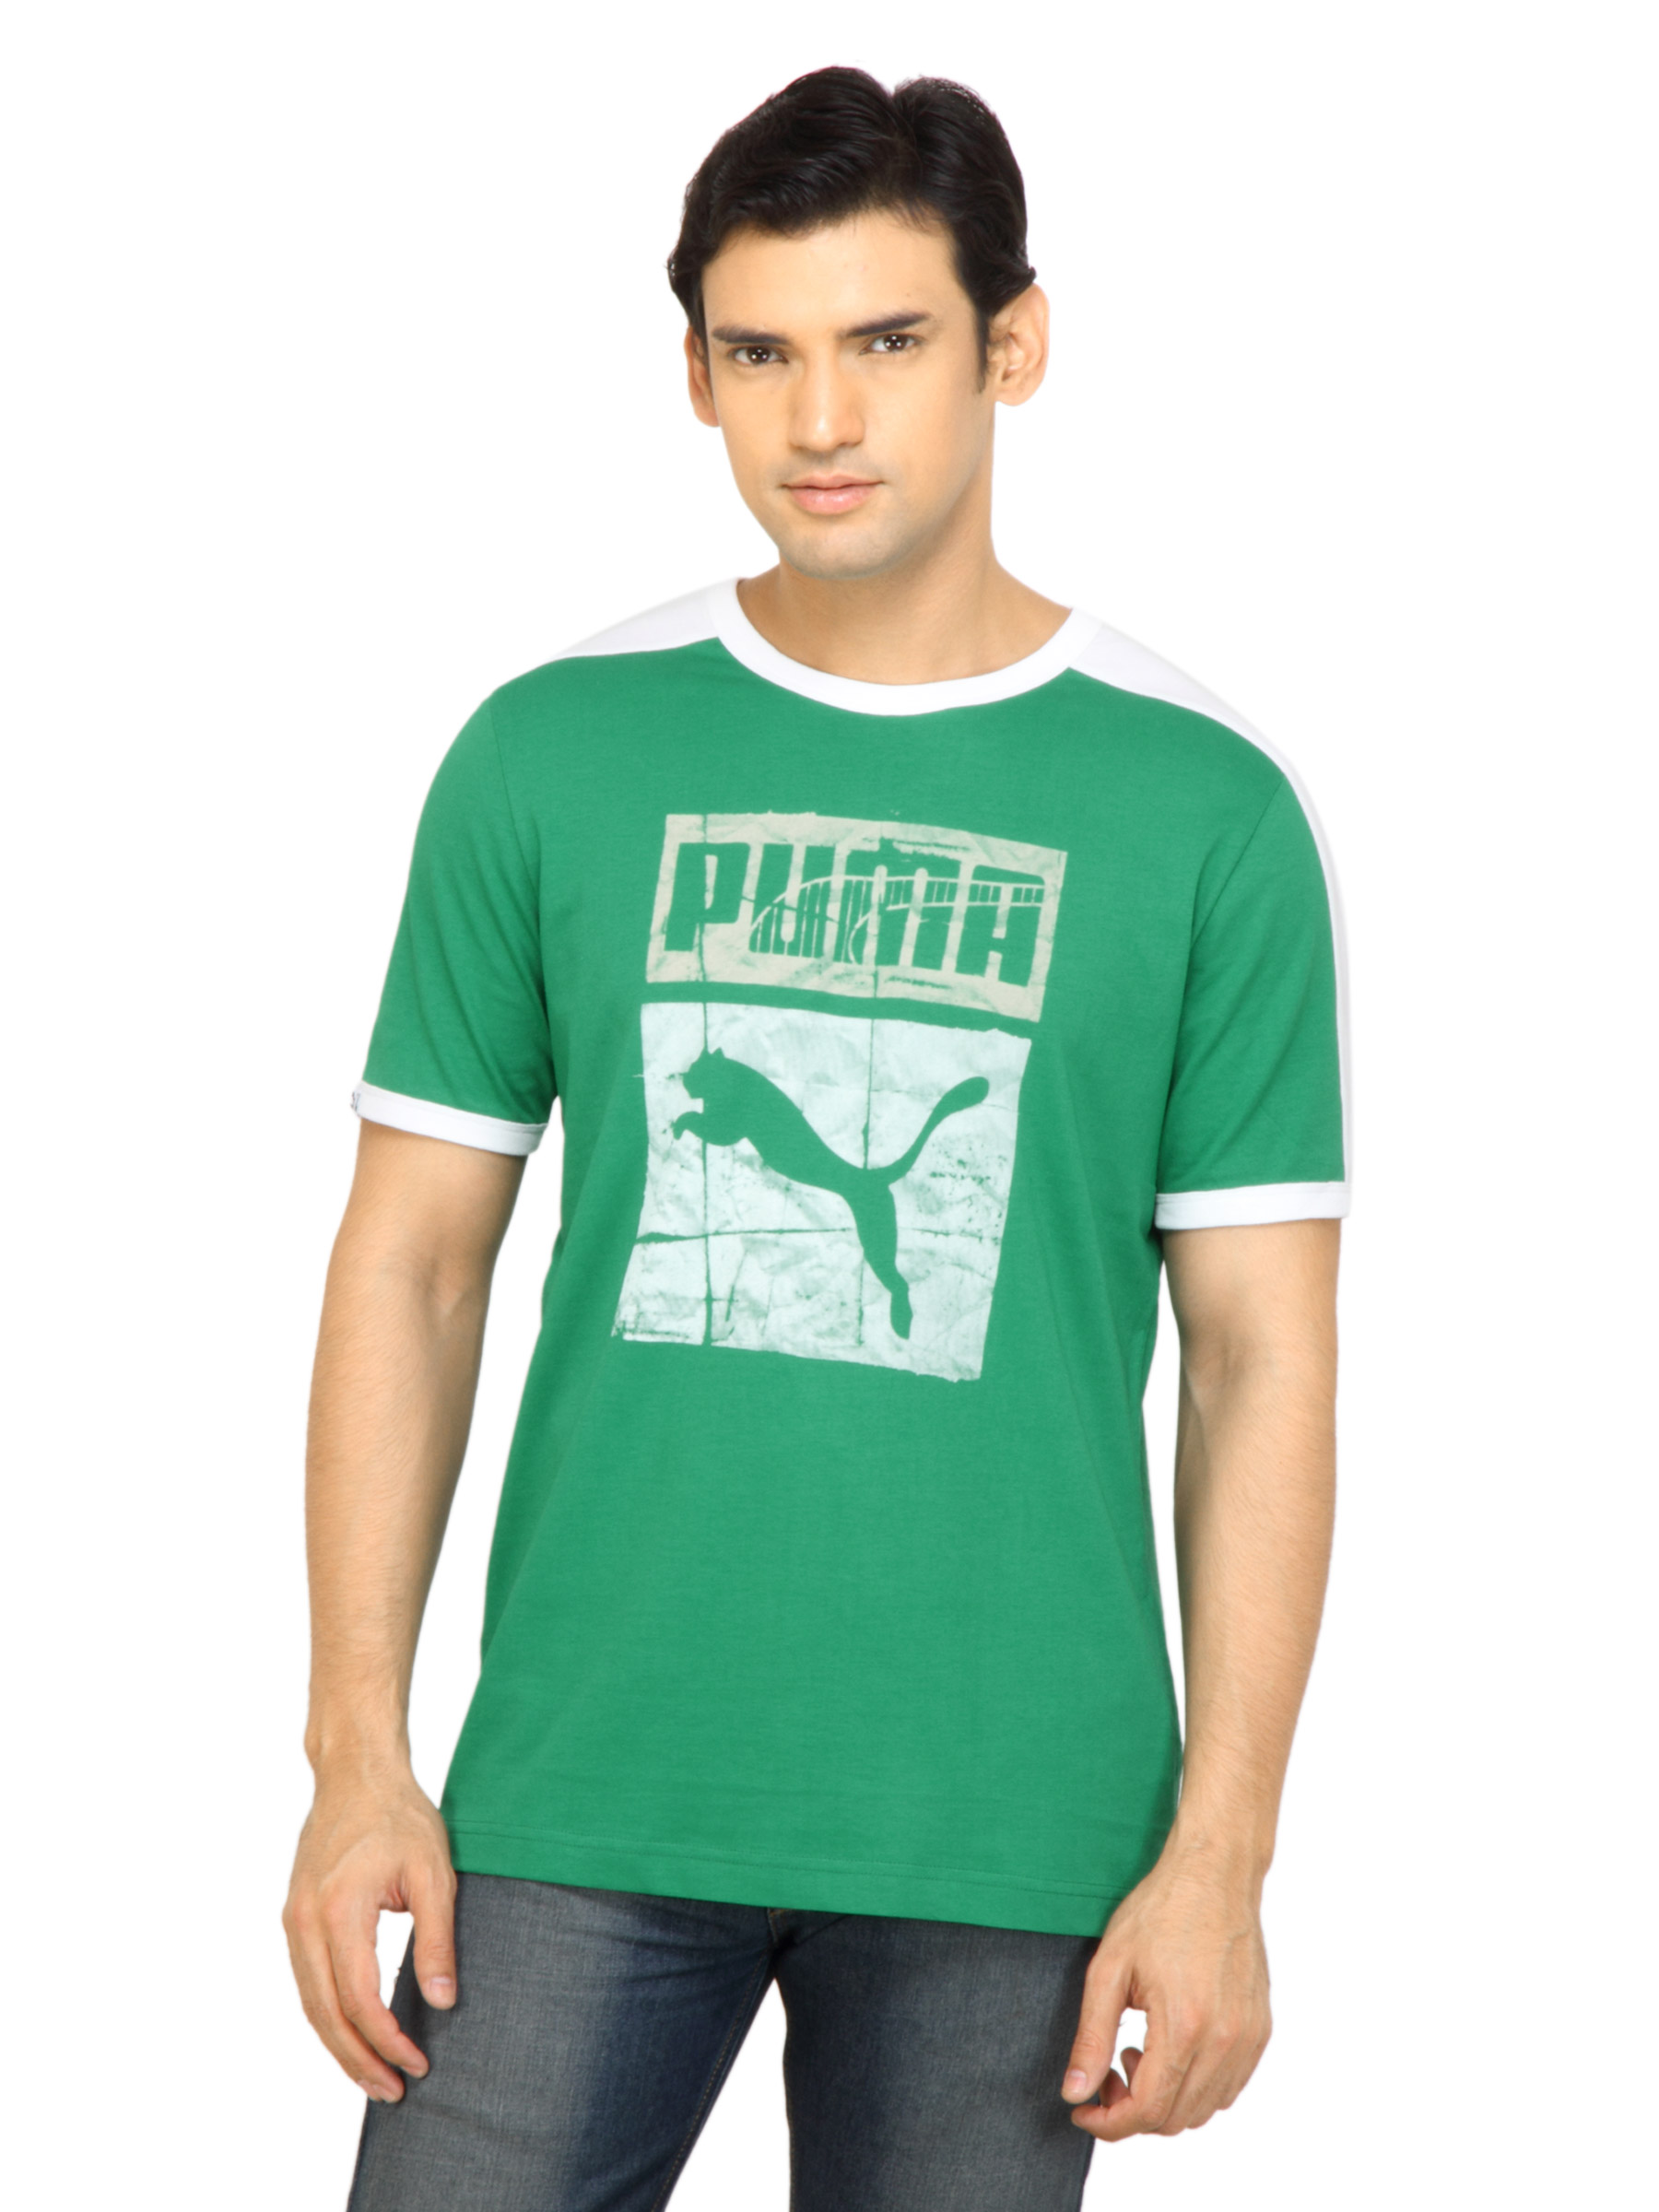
Puma Men Heroes T7 Green Tshirt
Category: Apparel / Topwear / Tshirts
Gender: Men
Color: Green
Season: Fall 2011
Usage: Casual